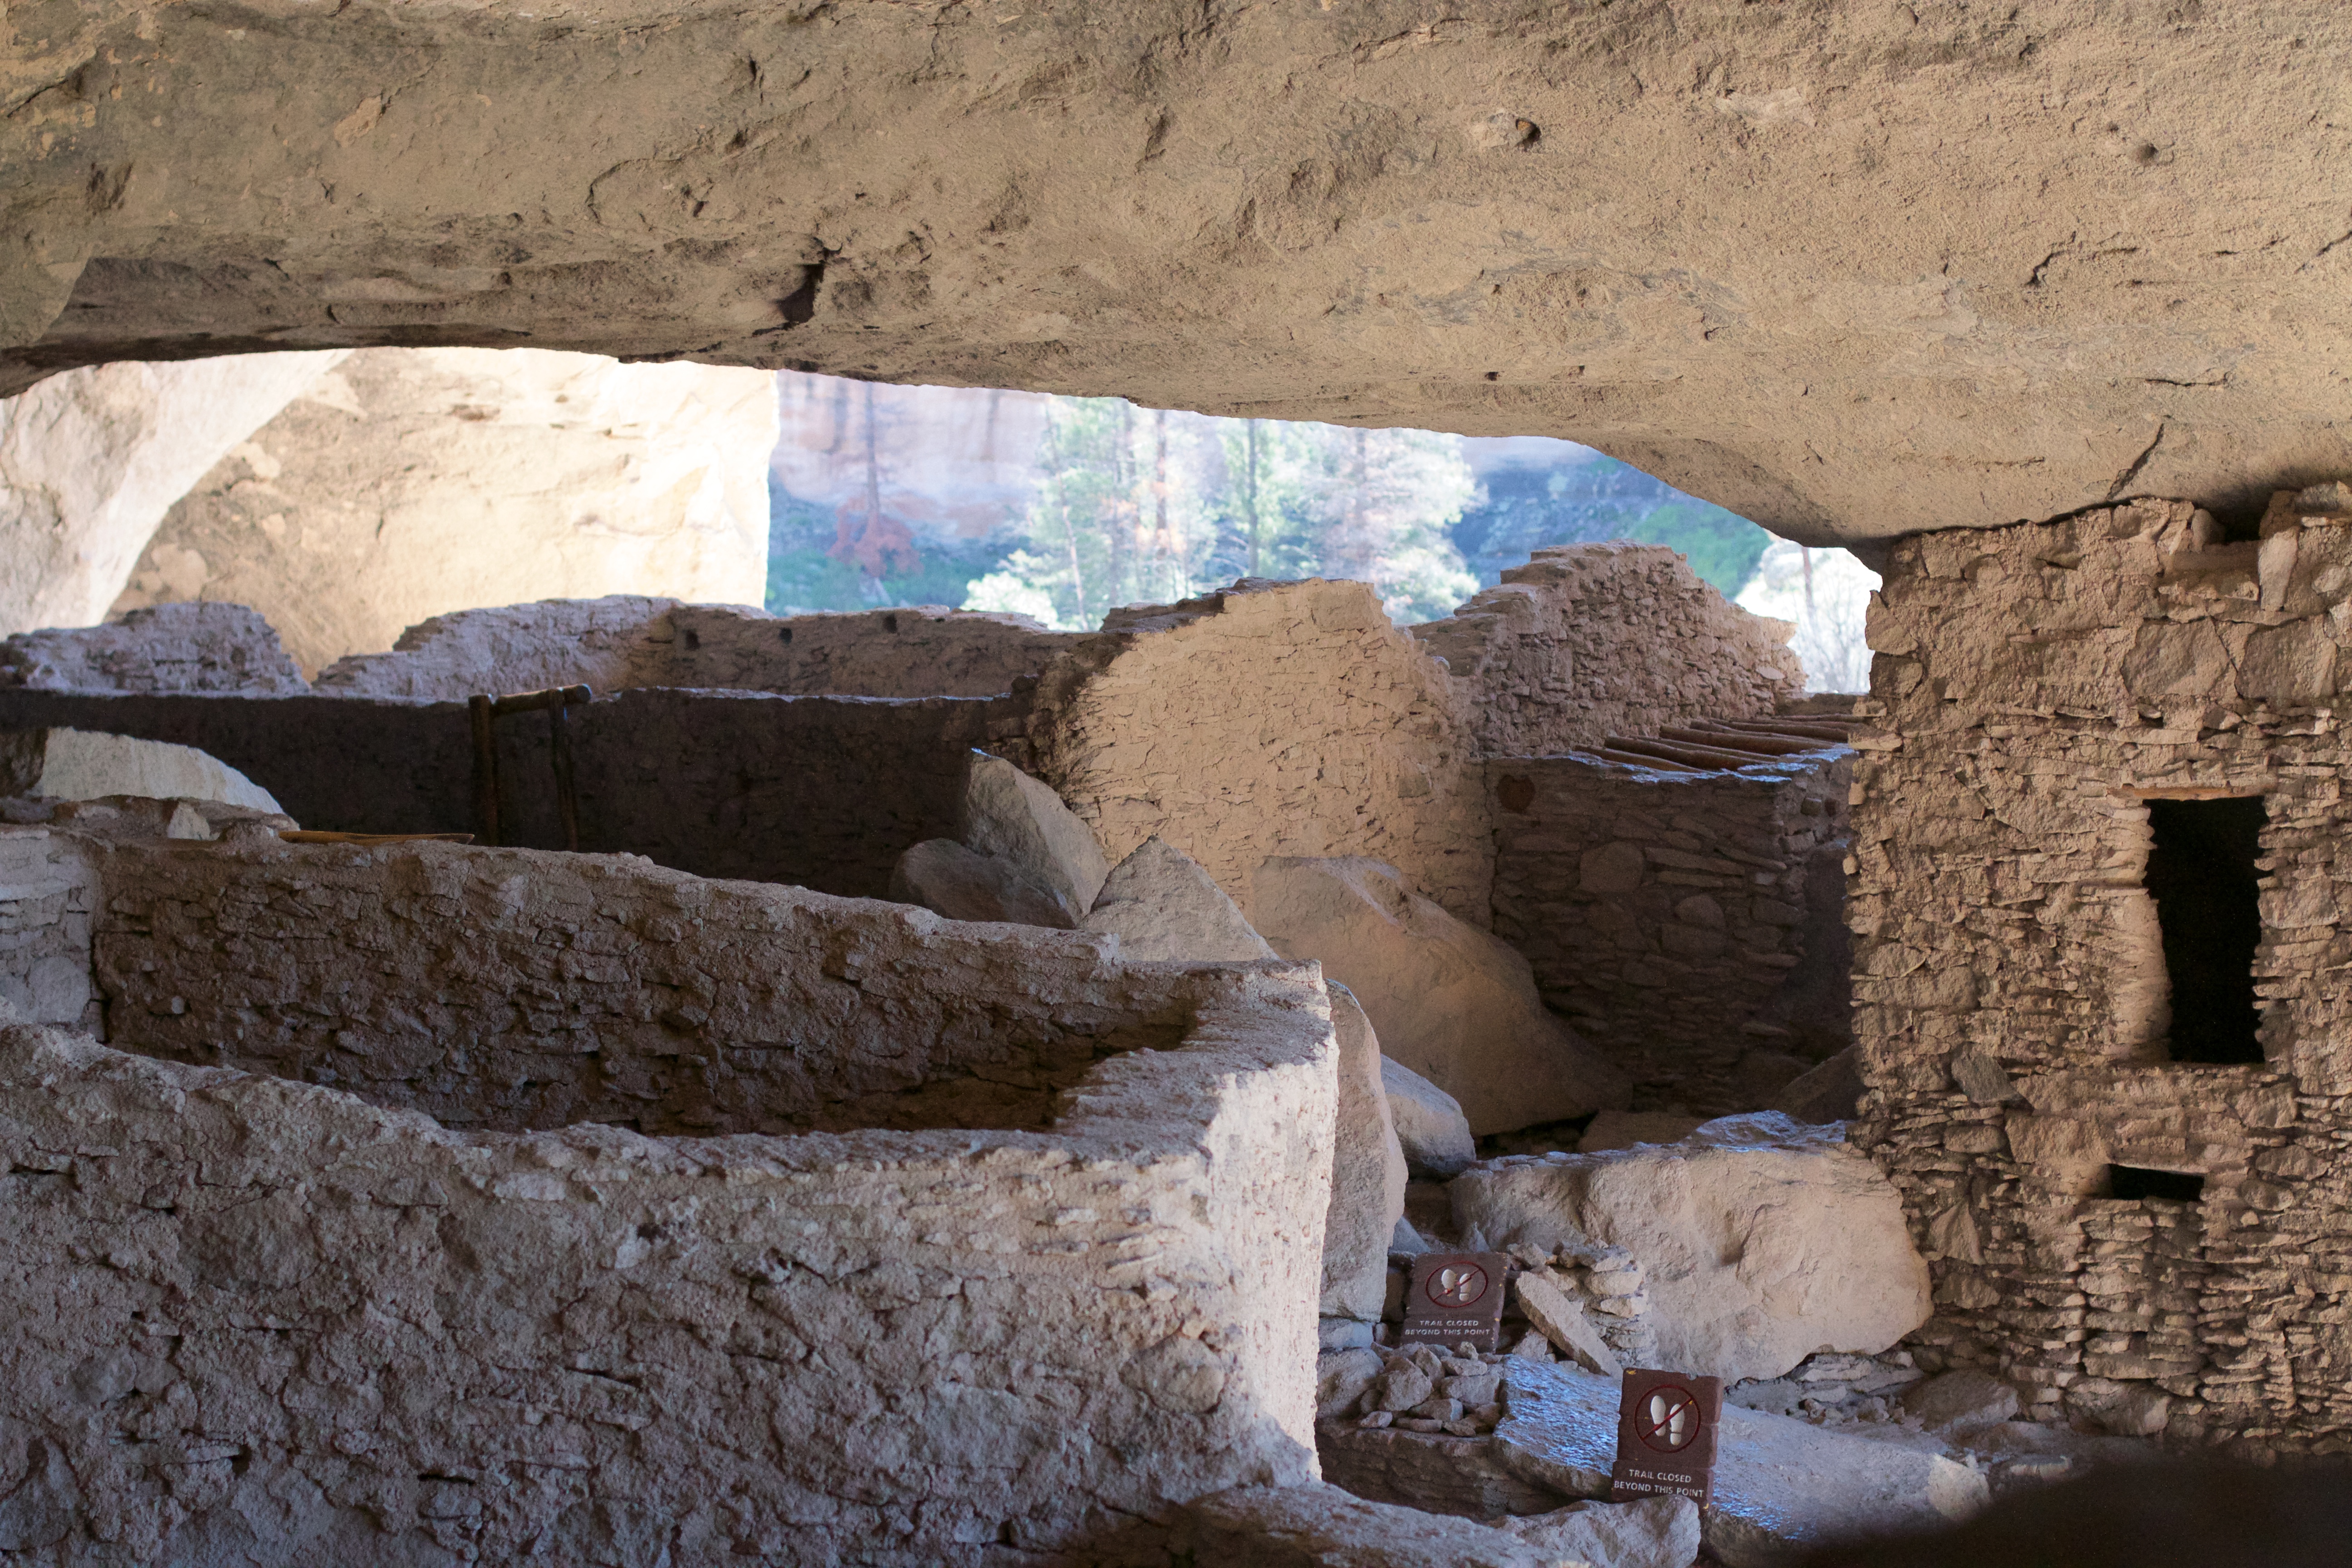
rock, wall, fortification, geology, temple, ruins, history, ancient history